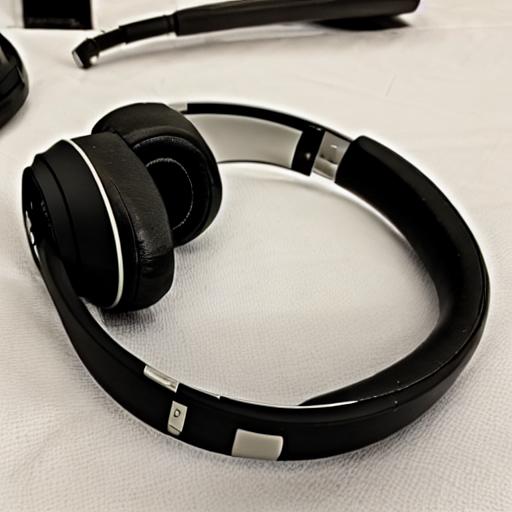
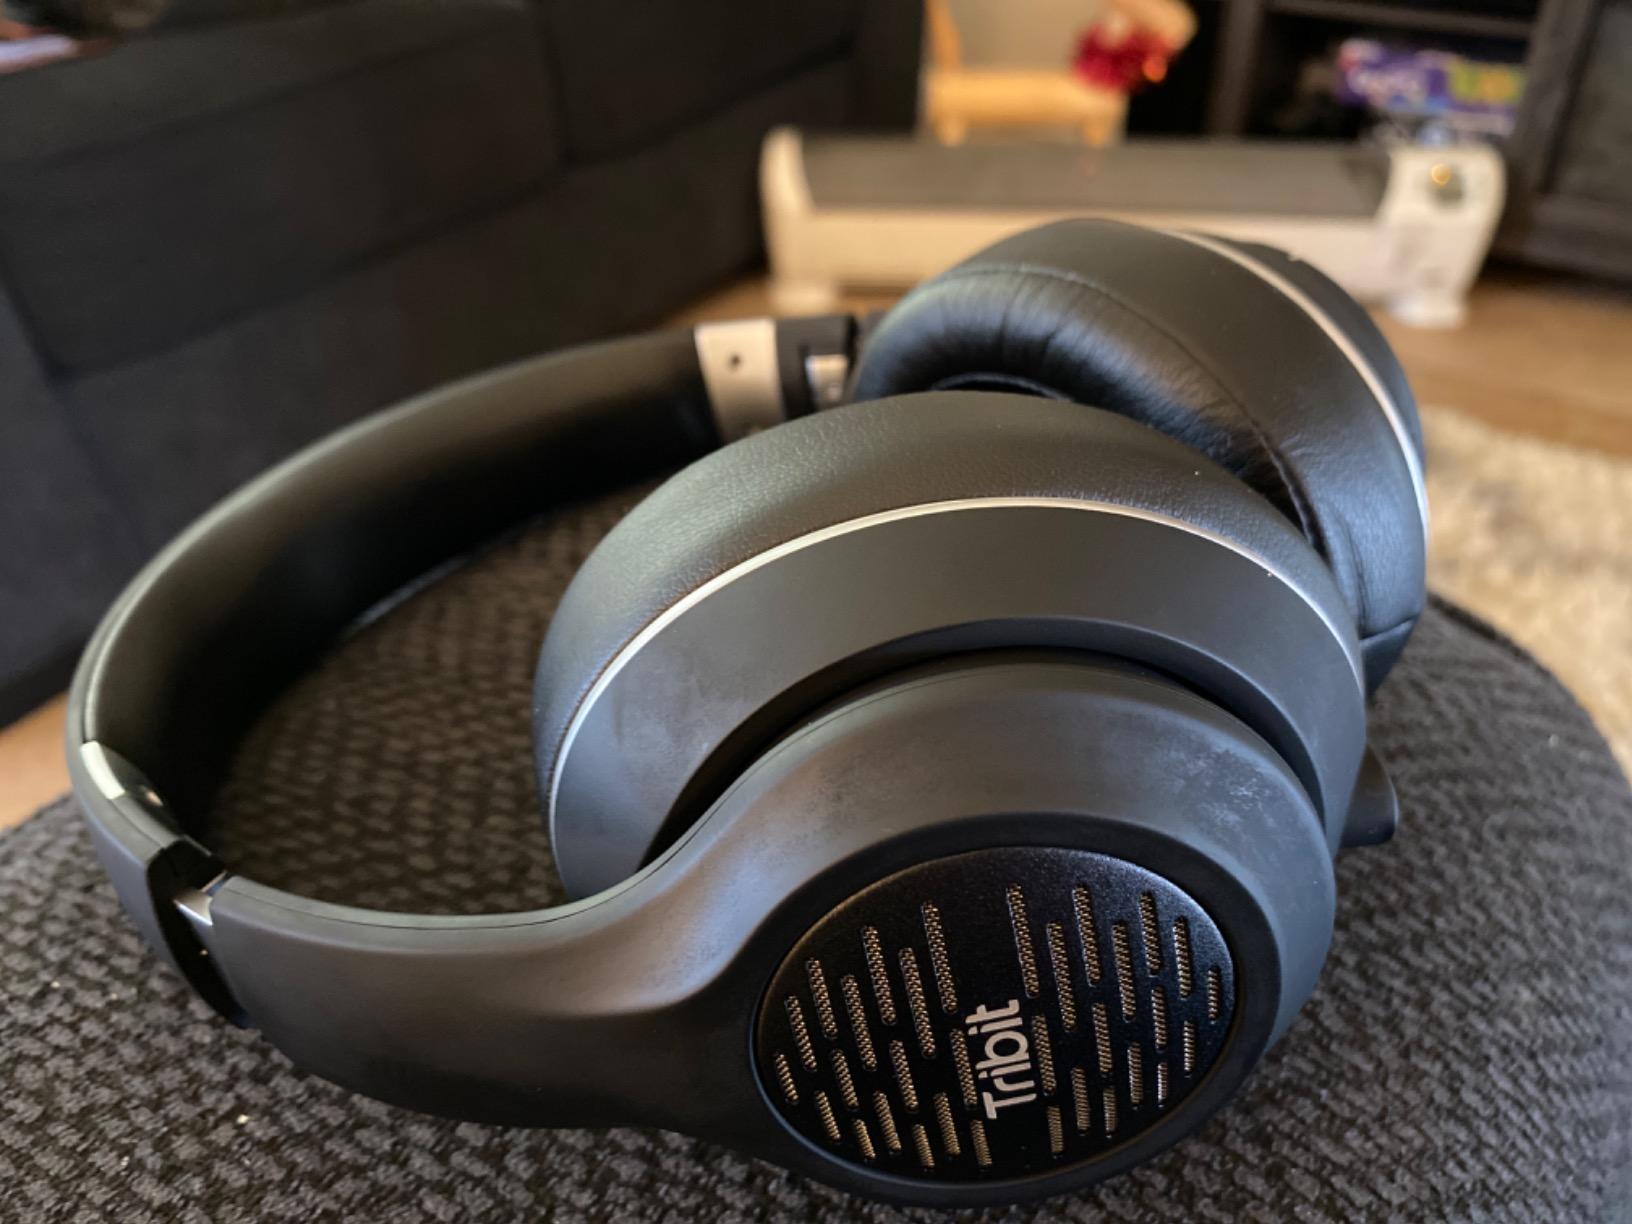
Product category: headphones
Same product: no